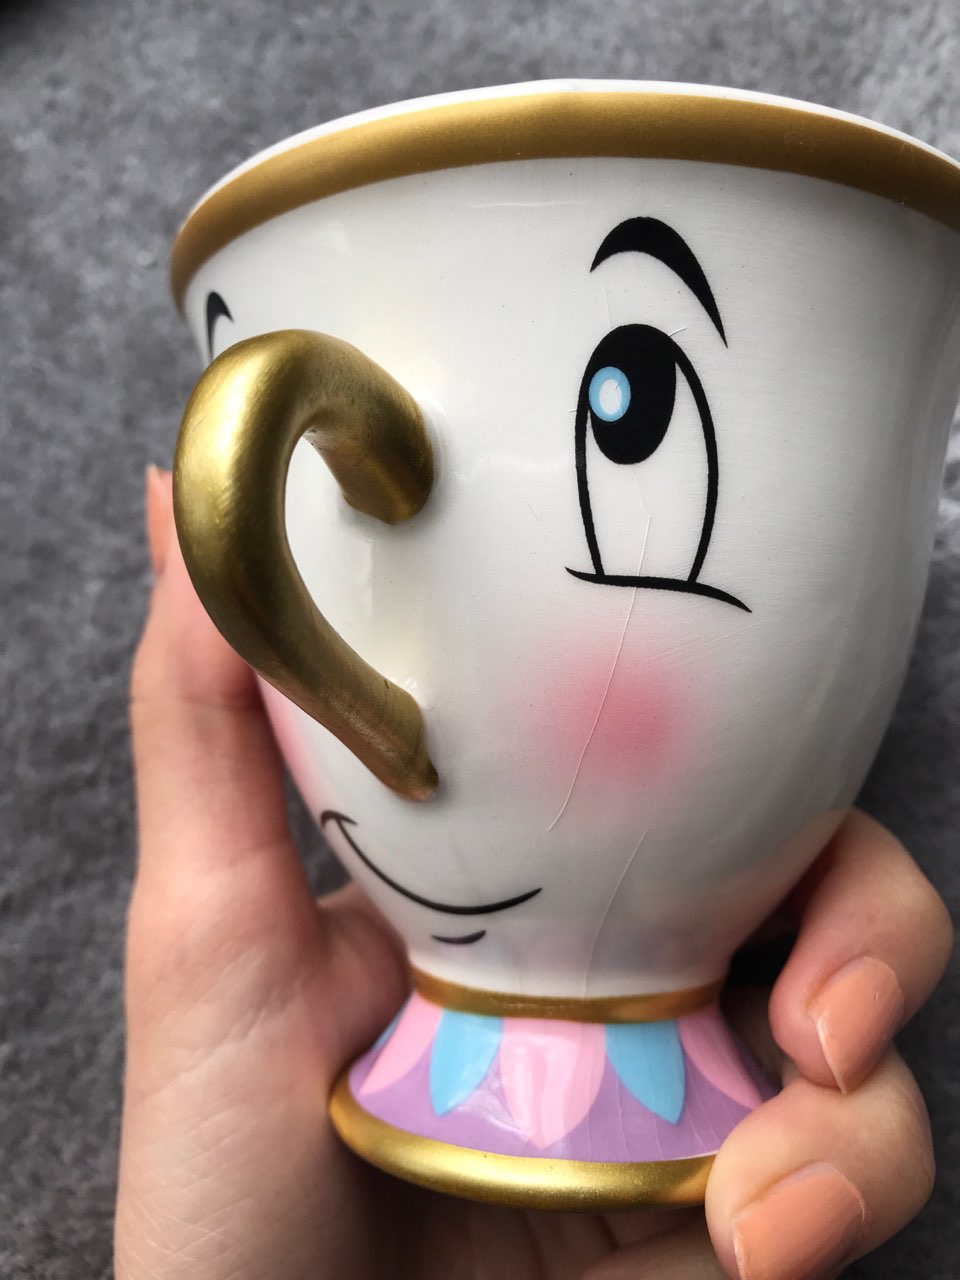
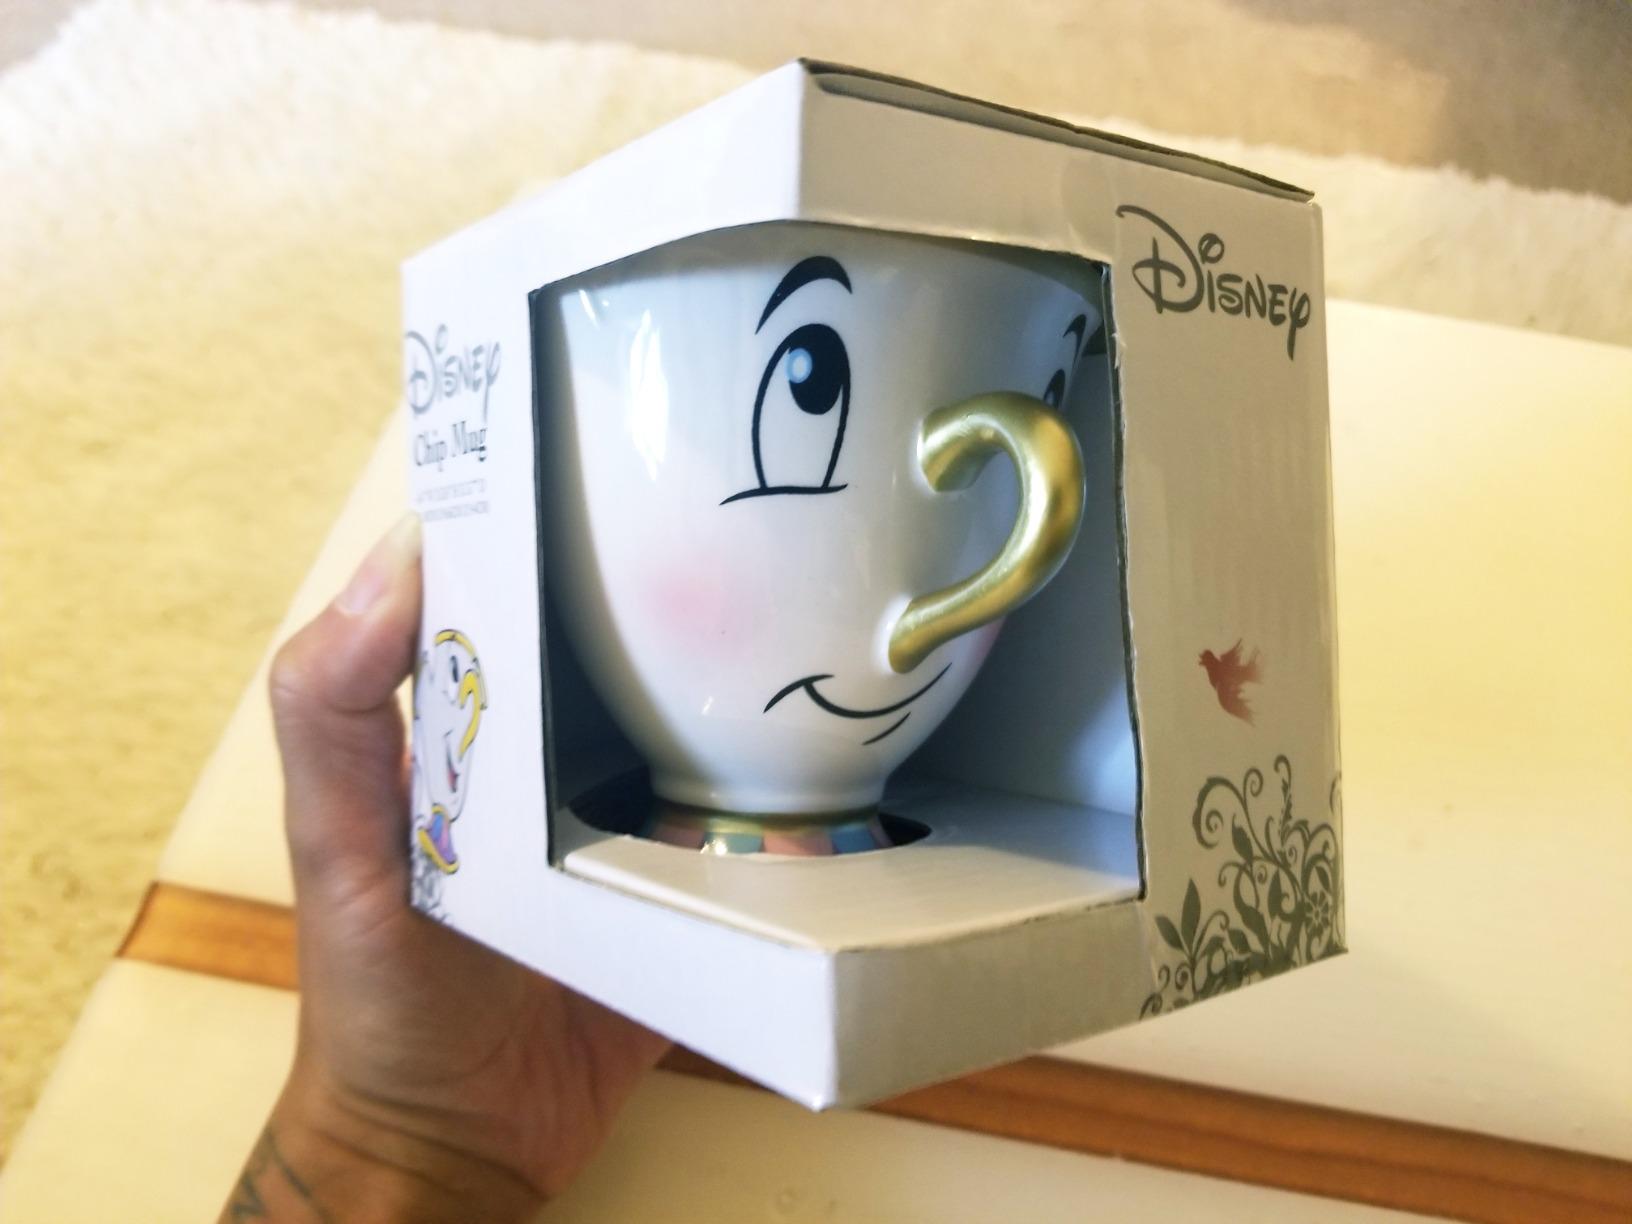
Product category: items_mug
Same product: yes